Golo, Vodice

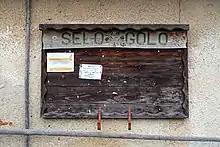
A signboard for Golo

The name "Golo" is derived from the Slovene adjective "gol" 'bare', referring to a place where the forest was cleared. In some older sources, the names of Golo and Selo were written together as a paired settlement; for example, "Selo-Golo" or "Selo in Golo".